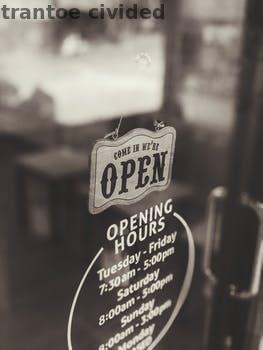
Label: Watermark